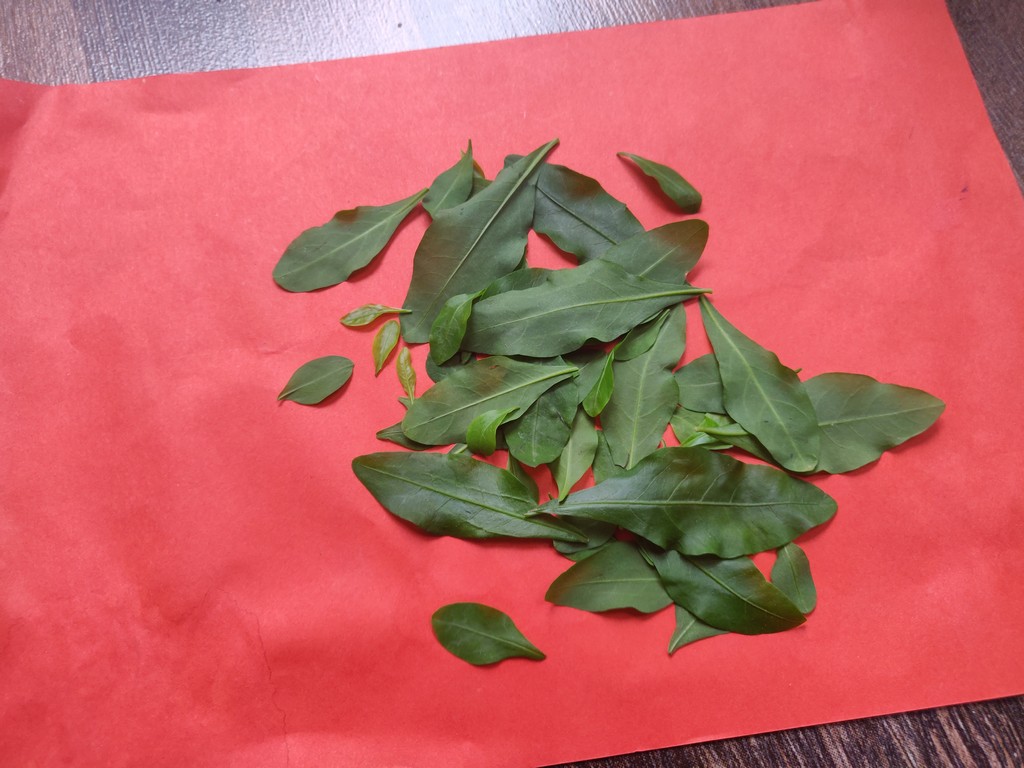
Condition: Healthy
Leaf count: multiple
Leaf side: unknown